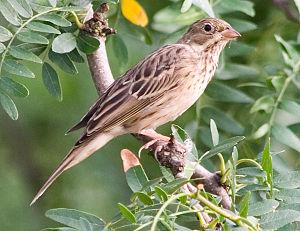
Vaumeilh est une commune française située dans le département des Alpes-de-Haute-Provence, en région Provence-Alpes-Côte d'Azur.
Le plateau d'Albion est situé à cheval sur les trois départements du Vaucluse, de la Drôme et des Alpes-de-Haute-Provence. Il se subdivise administrativement en sept communes : Sault, Ferrassières, Aurel, Revest-du-Bion, Saint-Trinit, Saint-Christol, Simiane-la-Rotonde.
La Carança est une rivière de montagne des Pyrénées, dans le département français des Pyrénées-Orientales. Affluent droite du fleuve Têt, elle s'écoule du sud vers le nord sur quinze kilomètres pour 1 700 m de dénivelé. Après avoir recueilli l'eau de plusieurs cirques glaciaires, la Carança voit sa vallée se rétrécir jusqu'à devenir un canyon appelé gorges de la Carança.